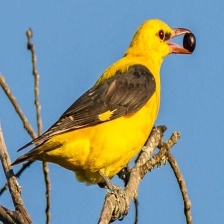
Species: EURASIAN GOLDEN ORIOLE
Scientific name: ORIOLUS ORIOLUS